Nürnberg-Stein station

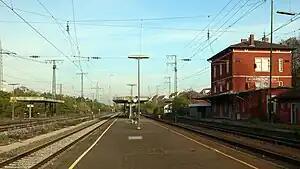
The station in 2008

Nürnberg-Stein station is a railway station in Nuremberg, Bavaria, Germany. It is served by the Nuremberg suburban train line S4. The station is on the Nuremberg–Crailsheim line of Deutsche Bahn.